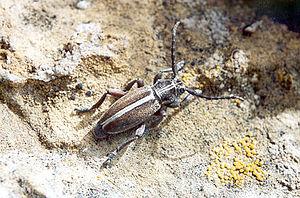
Iberodorcadion est un sous-genre de longicornes appartenant au genre Dorcadion. Il compte les espèces suivantes :